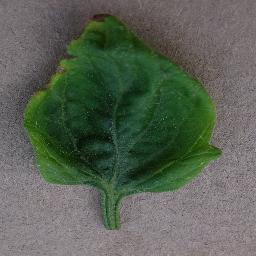
Label: Tomato___Tomato_Yellow_Leaf_Curl_Virus